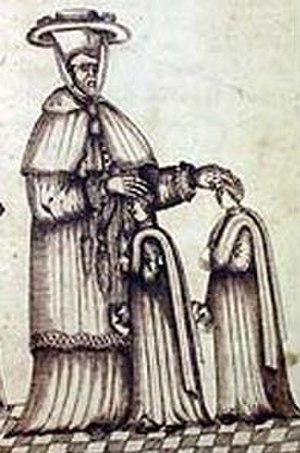
Gaspar Cervantes de Gaete, né à Trujillo, Espagne en 1511 et mort à Tarragone le 17 octobre 1575, est un cardinal espagnol du XVIᵉ siècle. Il est un parent du célèbre écrivain Miguel de Cervantes.